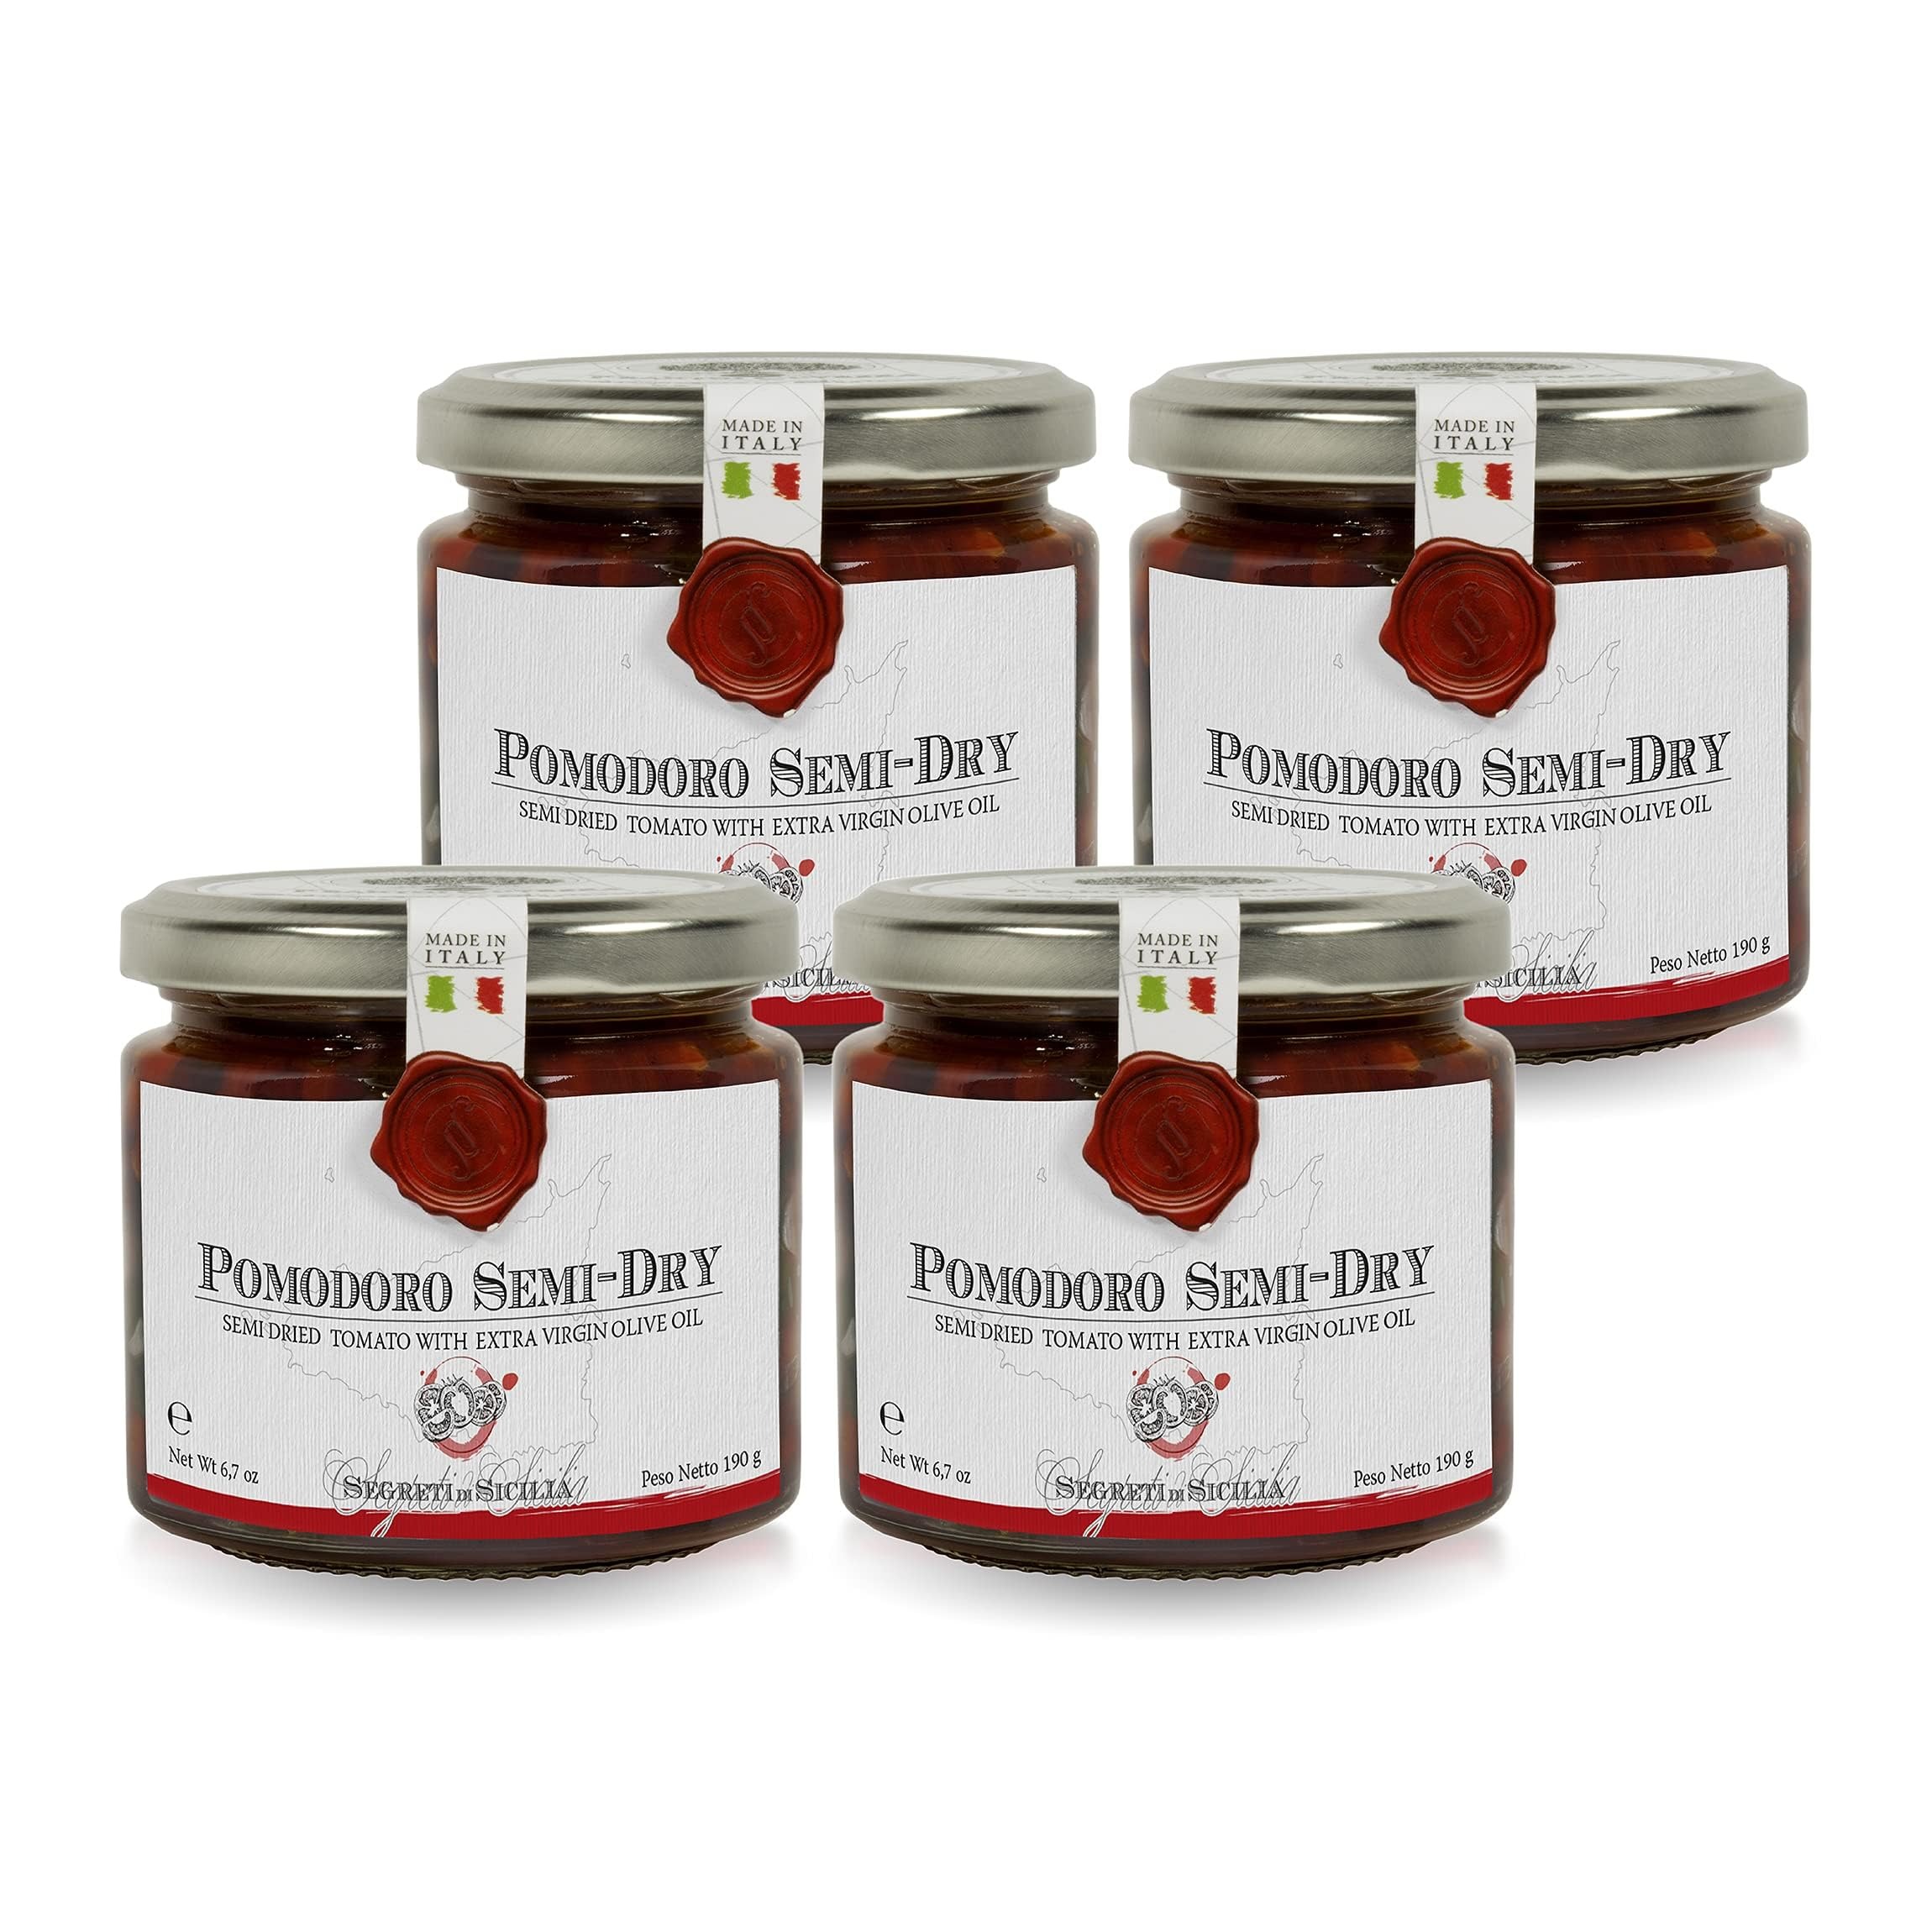
Item Name: Frantoi Cutrera - Pomodorino Semi Secco - Semi-Dried Cherry Tomatoes in Extra Virgin Olive Oil, Product of Italy, 6.7oz (4 pack)
Bullet Point 1: It has an intense scent of tomato and olive oil, and intense red color. The Tonda Iblea intense fruitiness enhances the sweet taste of the cherry tomato, slightly flavored with garlic and basil.
Bullet Point 2: The real Secret of Sicily is the sun that bathes the island, offering up the best fruits.
Bullet Point 3: Tomatoes are selected with care, and combined with top olive oils.
Bullet Point 4: We are constantly striving to preserve the organoleptic properties of each product.
Bullet Point 5: Great for starters, bruschetta and sandwiches or pasta.
Bullet Point 6: About Frantoi Cutrera - In 1906 our family began cultivating and caring for the olive trees of Chiaramonte Gulfi in Sicily. With the treasured heritage left by our forefathers, a legacy made up of principles, values, and knowledge, we love sharing the taste of Italy and the joy of home-cooked meals with people all over the world.
Bullet Point 7: Product of Italy - Our first frantoio was founded in 1979 and all of our products are made in Sicily, Italy through a careful selection of quality ingredients. We have created the perfect balance of tradition with innovation and the family-run company now owns 75 hectares of groves in the Monti Iblei territory. We value the land and the people that help to create each ingredient with our high standards.
Bullet Point 8: Sicily, Italy - Chiaramonte Gulfi is a territory where olive trees have grown spontaneously for a millennium and that gives life to one of the most celebrated PDO olive oils. Our family produces extra virgin olive oils from the heart of Southeastern Sicily, where the Iblei mountains look towards the sea and the olives ripen in harmony with Mediterranean breezes.
Bullet Point 9: Makes a Great Gift - Pair with other products from our line to create a thoughtful gift for holidays, anniversaries, birthdays, employee appreciation, thank you, and hosts. We recommend our best-selling Segreto degli Iblei Extra Virgin Olive Oil which is always appreciated by foodies, chefs, and home cooks.
Bullet Point 10: Visit the Frantoi Cutrera Store - View recipe suggestions and additional gourmet Italian products such as Italian extra virgin olive oil, Italian spreads, cherry tomato sauce, large capers, basil pesto, semi-dried tomatoes, sun-dried tomatoes, and polyphenol-rich olive oil.
Product Description: The real Secret of Sicily is the sun that bathes our island, always offering up the best fruits. We then select them with care, combine them with our top olive oils, constantly striving with new cooking techniques to preserve the organoleptic characteristics of each product. We have prepared them for you with the intention to excite and convey, through the flavors and aromas, the sensations of our land and its history.Our Semi Sundried Cherry Tomatoes have an intense scent of tomato and olive oil, and intense red color. The Tonda Iblea intense fruitiness enhances the sweet taste of the cherry tomato, slightly flavored with garlic and basil.Great for starters, bruschetta and sandwiches or pasta.
Value: 26.8
Unit: Ounce

Price: 49.99